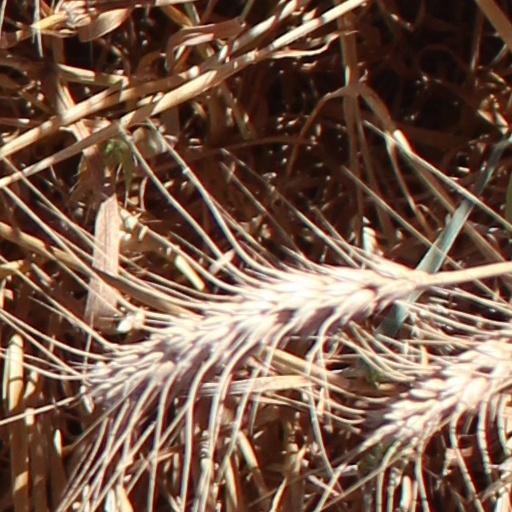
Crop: wheat